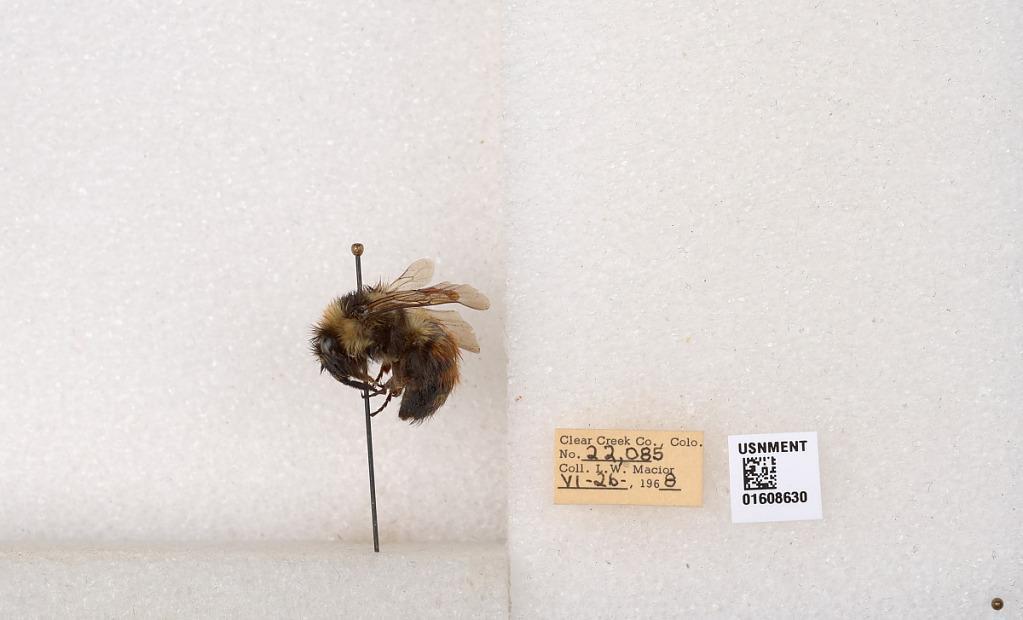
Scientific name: Bombus (Pyrobombus) sylvicola Kirby
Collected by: L. Macior
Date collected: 1968-6-26
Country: United States
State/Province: Colorado
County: Clear Creek
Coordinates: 39.6891, -105.644